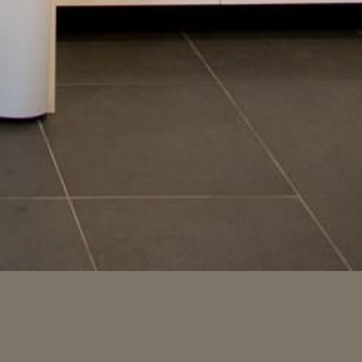
Material: tile